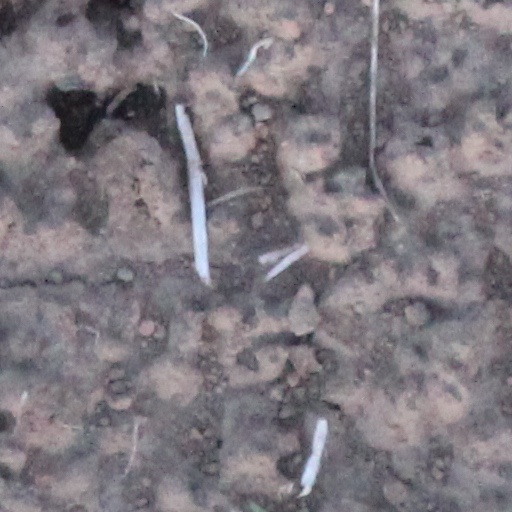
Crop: wheat